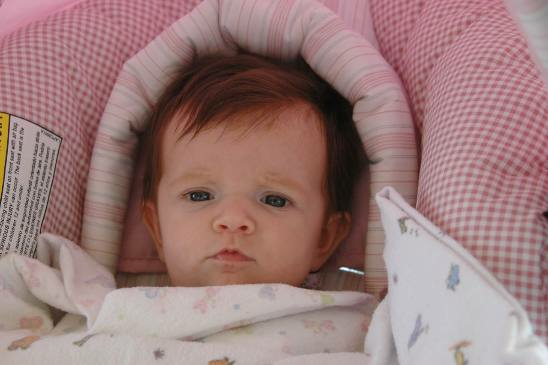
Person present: Yes